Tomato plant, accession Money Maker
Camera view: bottom (45 deg); turntable rotation: 150 degrees
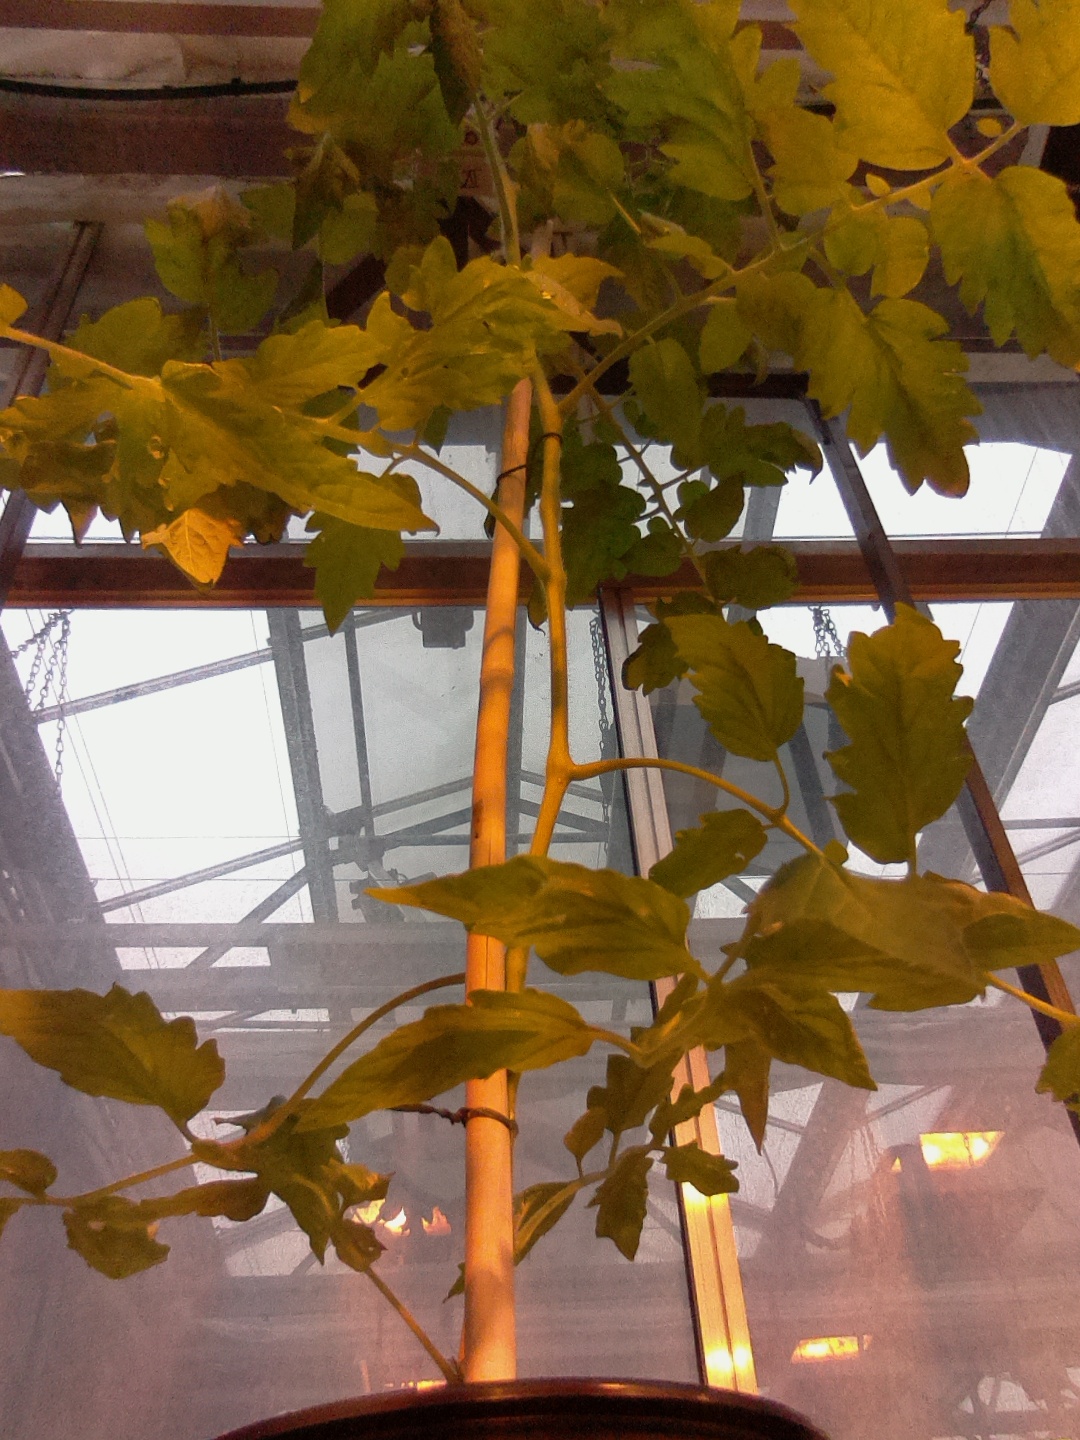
BBCH growth stage 60: First flowers open